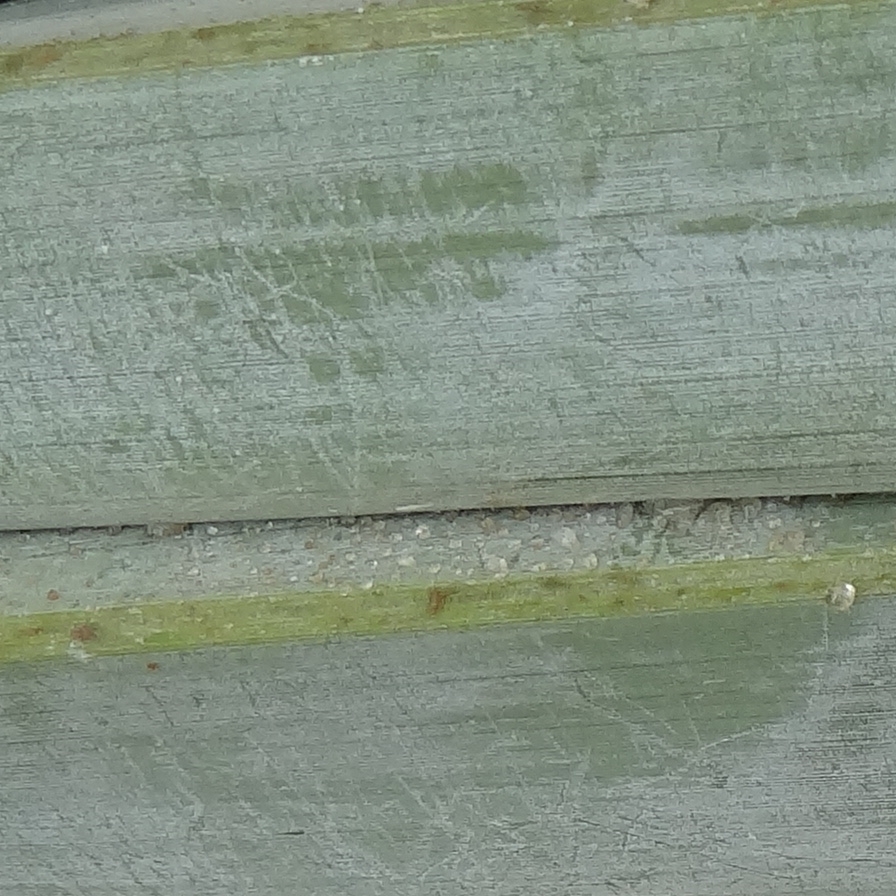
Label: Honey